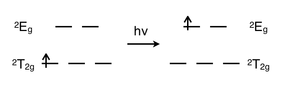
Les diagrammes de Tanabe–Sugano sont utilisés en chimie de coordination pour prédire l'absorption dans le spectre électromagnétique UV, visible et IR d'un complexe de coordination. Le résultat de l'analyse d'un diagramme de Tanabe–Sugano d'un complexe métallique peut aussi être comparé aux données spectroscopiques expérimentales. Ces diagrammes sont utiles d'un point de vue qualitatif et peuvent être utilisés pour approximer la valeur de 10Dq, l'énergie d'éclatement du champ des ligands. Ils peuvent être utilisés aussi bien pour les complexes à bas spin qu'à haut spin, contrairement aux Diagrammes d'Orgel qui ne s'appliquent qu'aux complexes à haut spin. Les diagrammes de Tanabe–Sugano peuvent aussi être utilisés pour prédire la force du champ de ligand nécessaire pour causer une transition de haut spin à bas spin.